List of The Mandalorian characters

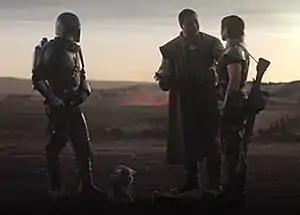
Four of the most prominent characters from "The Mandalorian" in a screenshot from the first season finale episode: from left to right, The Mandalorian, Grogu, Greef Karga, and Cara Dune.

"The Mandalorian", an American space Western television series set in the "Star Wars" universe created by Jon Favreau and released on Disney+, features an extensive cast of characters. Since the show's debut on November 12, 2019, only one character has appeared in every episode: the protagonist and title character, a bounty hunter primarily known simply as "The Mandalorian" (Din Djarin). Grogu (The Child) is a young alien of the same species as "Star Wars" character Yoda and the show's hugely popular breakout character, colloquially known among the fandom as "Baby Yoda".